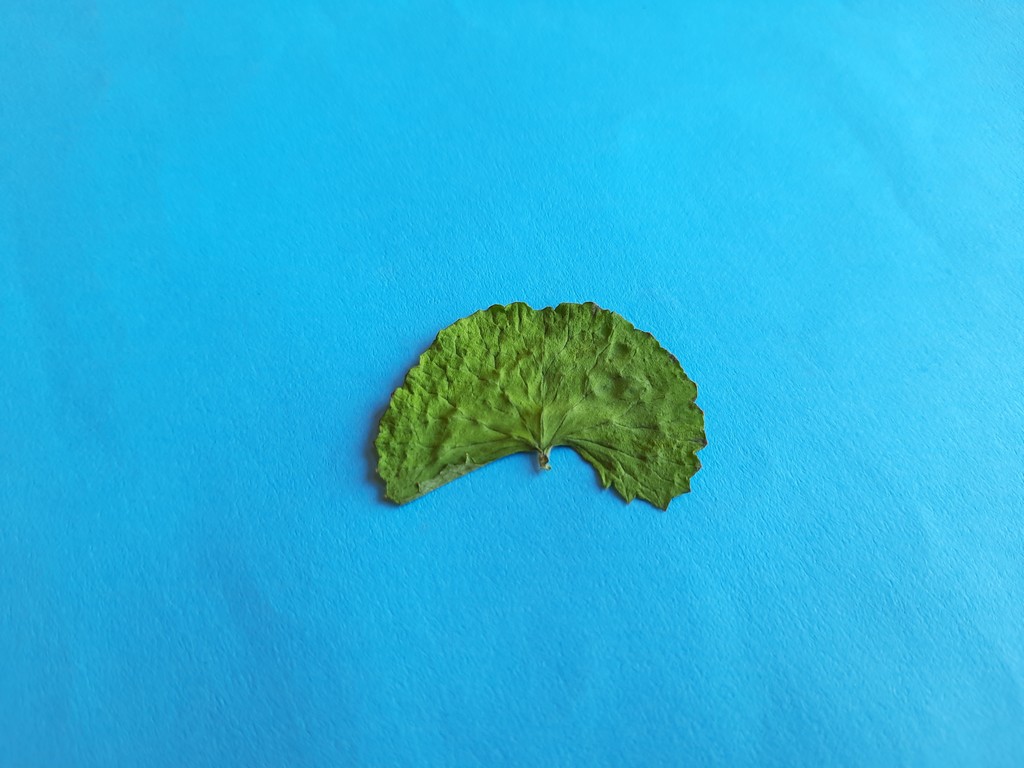
Label: Dried